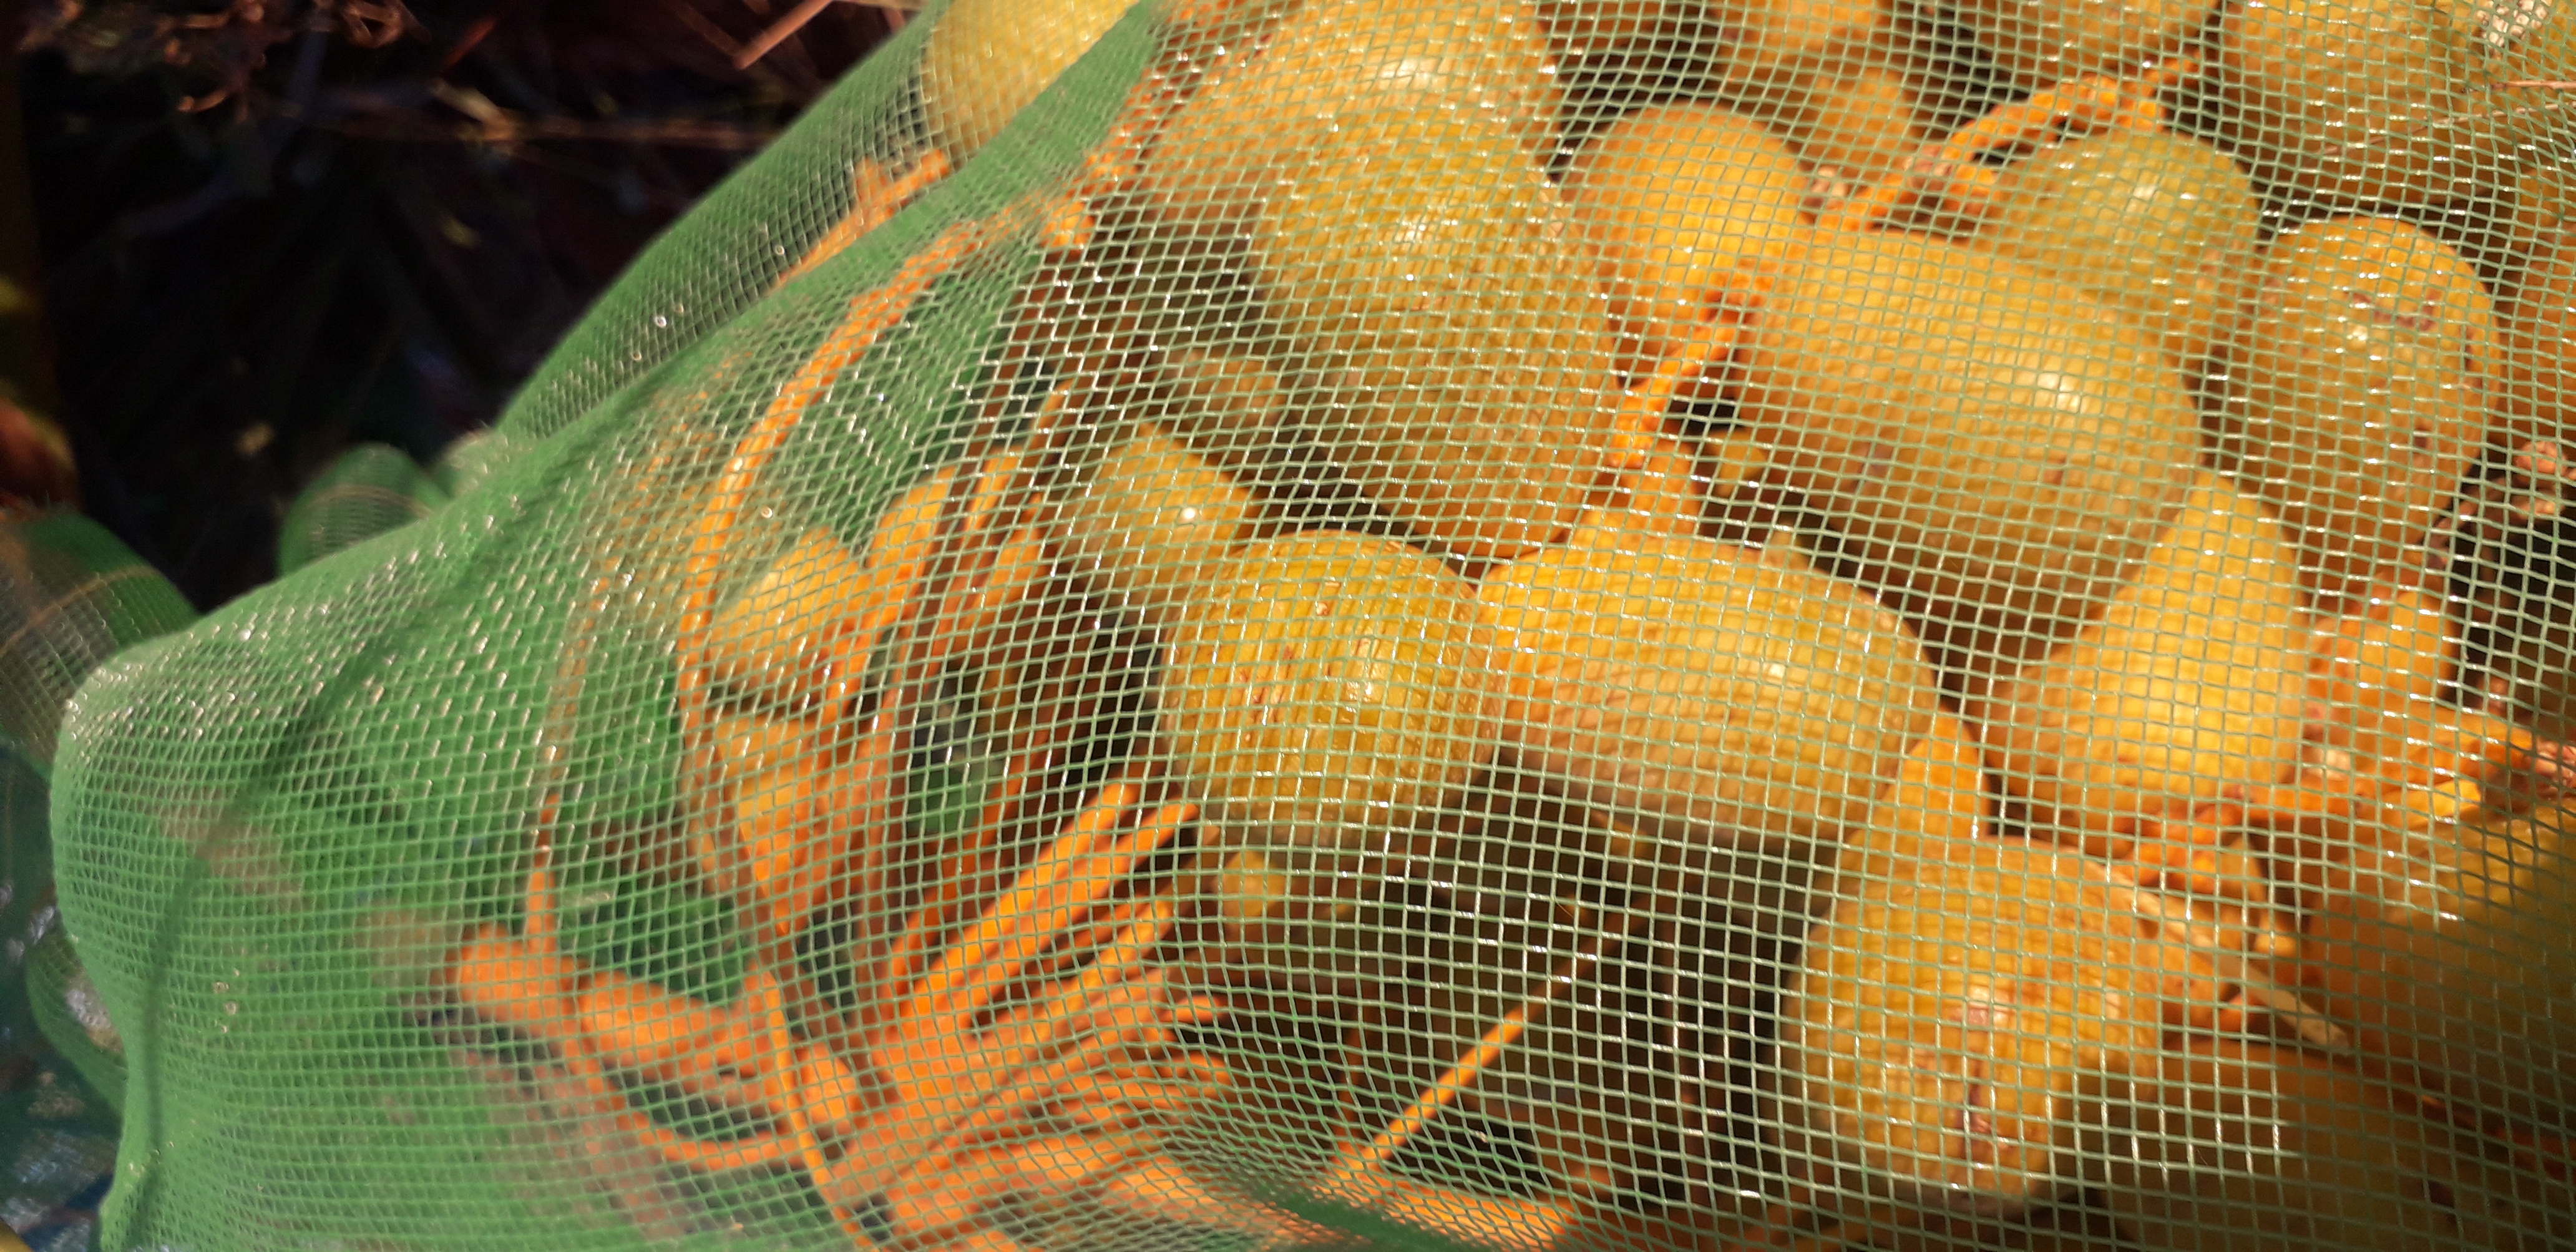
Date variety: Boufagous